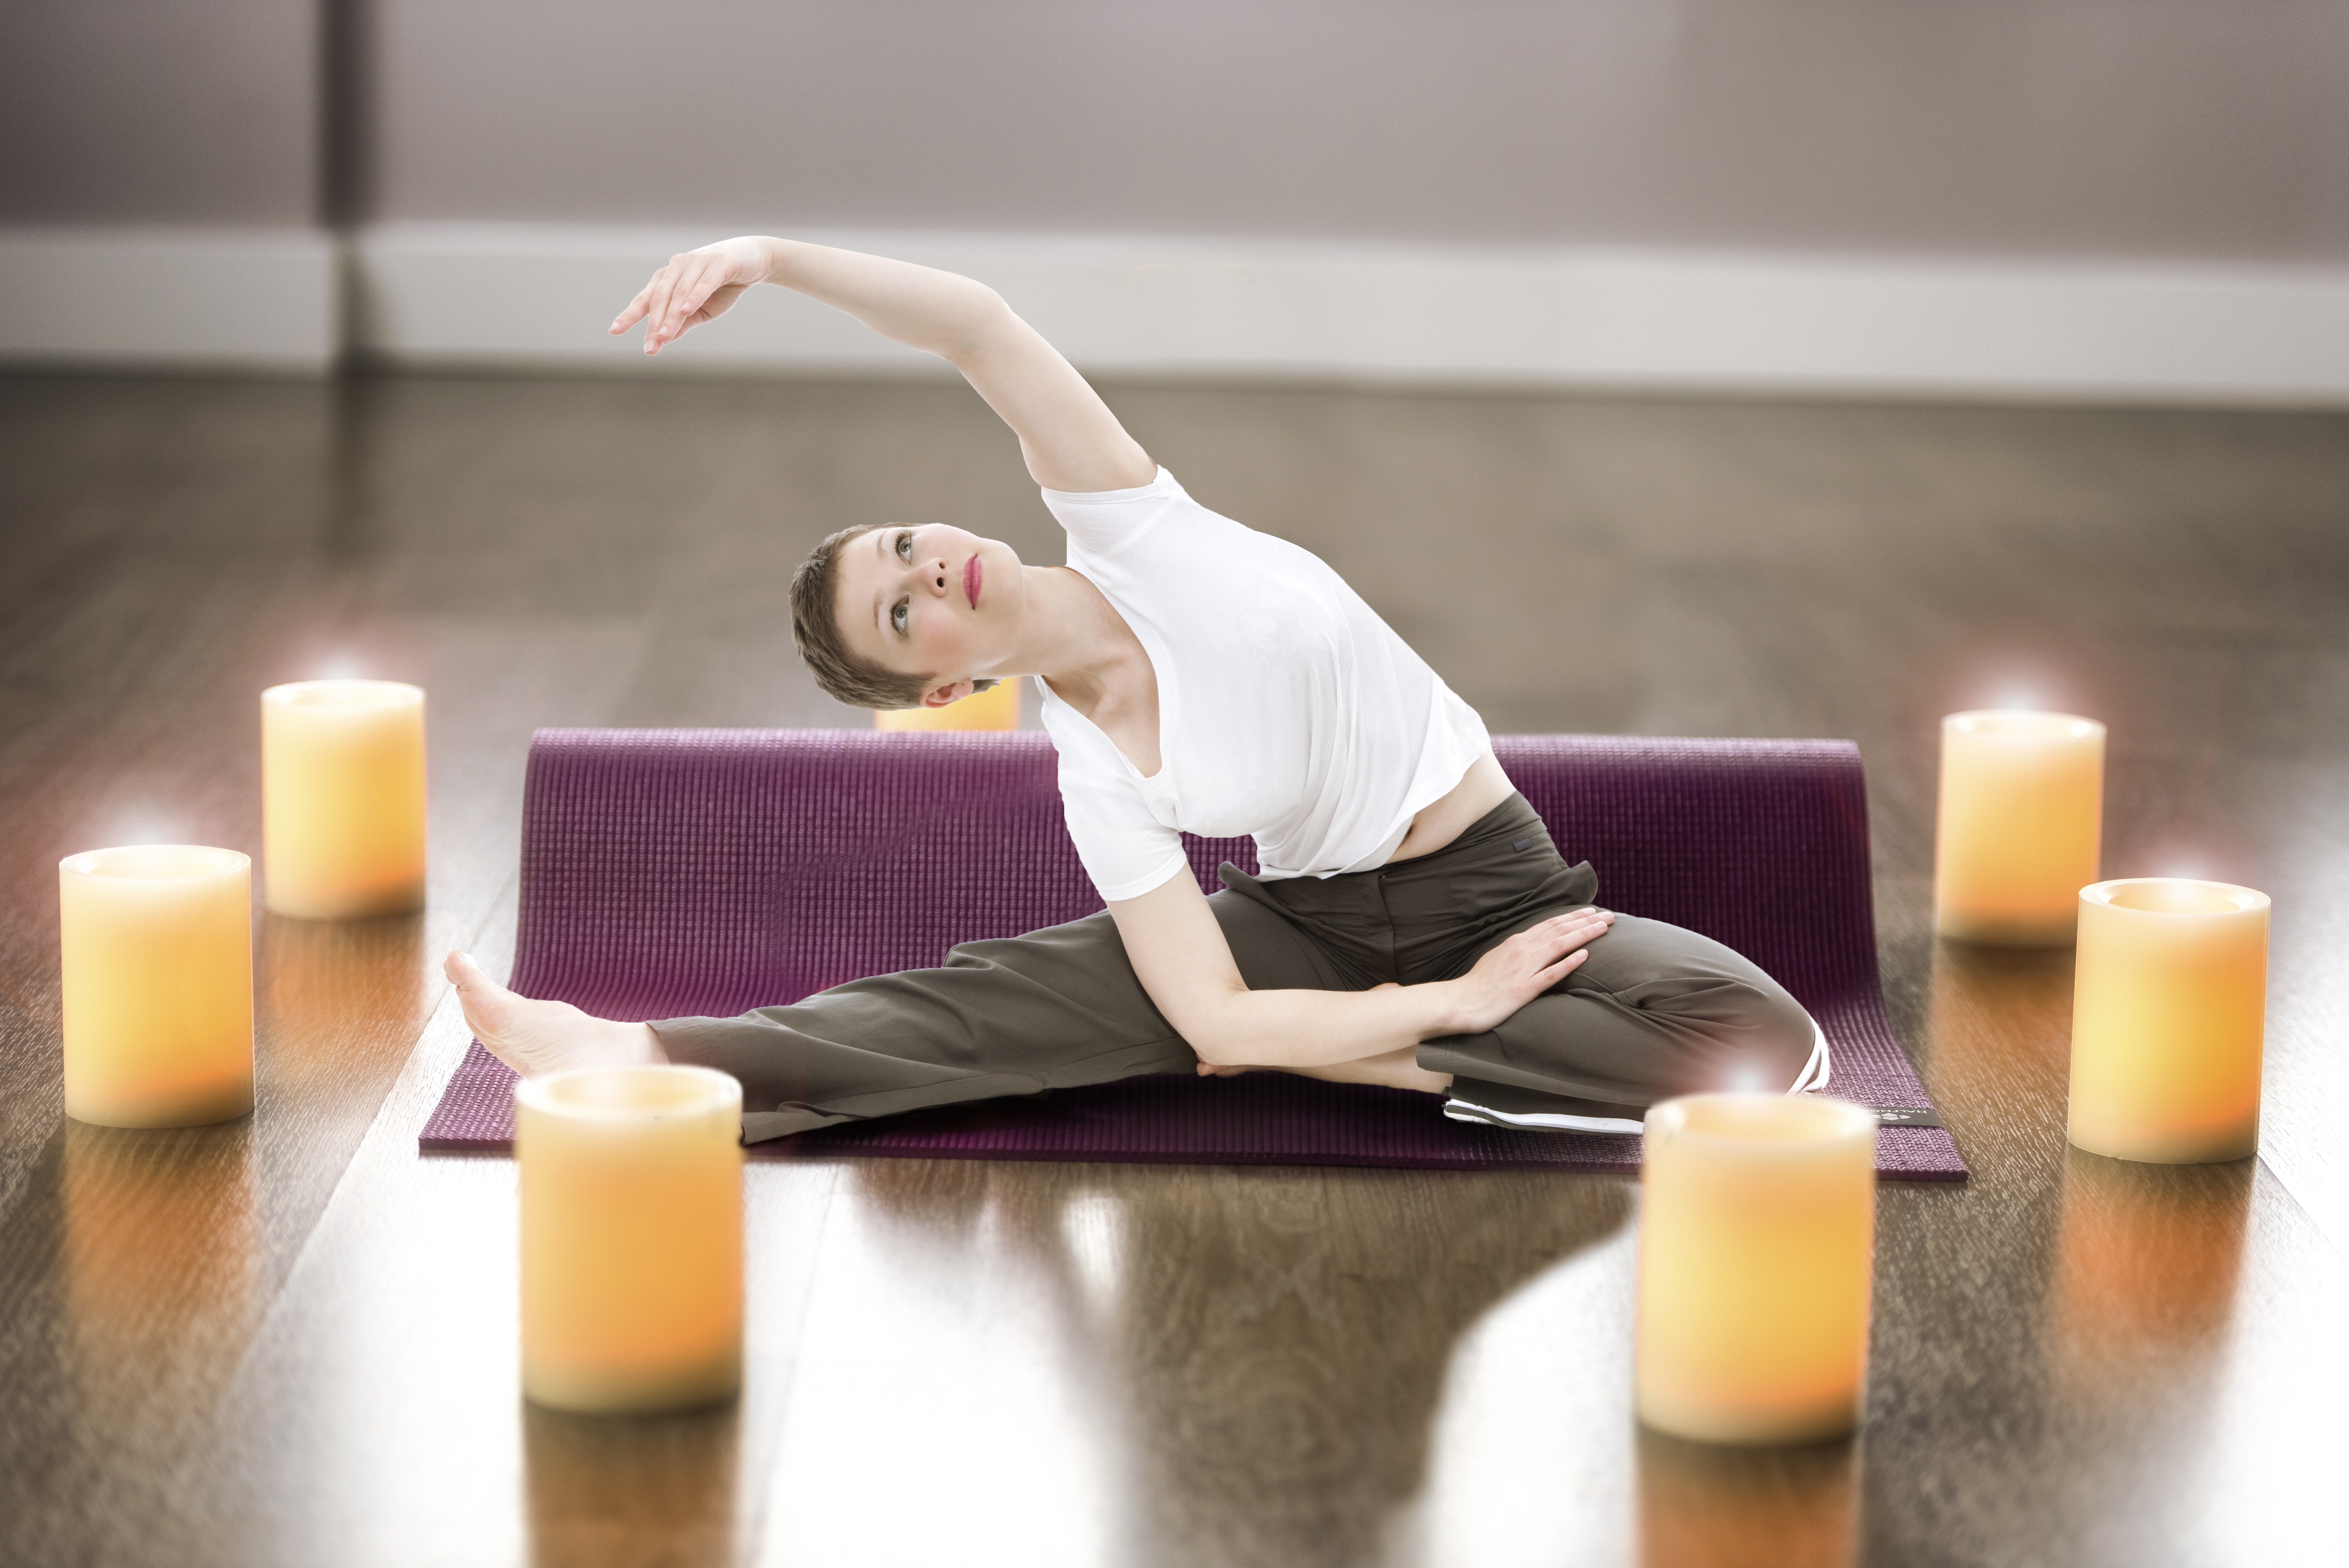
writing, hand, woman, leg, sitting, exercise, fitness, zen, candles, meditation, sports, stretching, yoga, sense, human positions, physical fitness